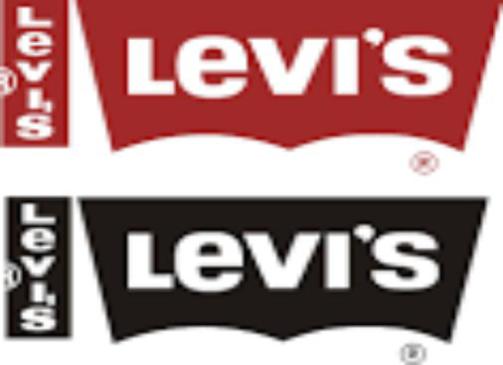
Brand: levis
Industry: Clothes